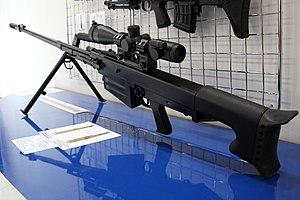
L'OSV-96 est un fusil de précision semi-automatique lourd russe chambré en calibre 12,7 × 108 mm.